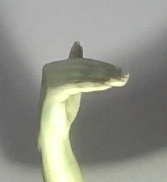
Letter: khaa